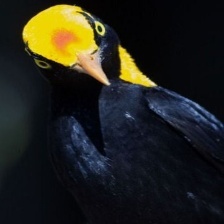
Species: REGENT BOWERBIRD
Scientific name: SERICULUS CHRYSOCEPHALUS